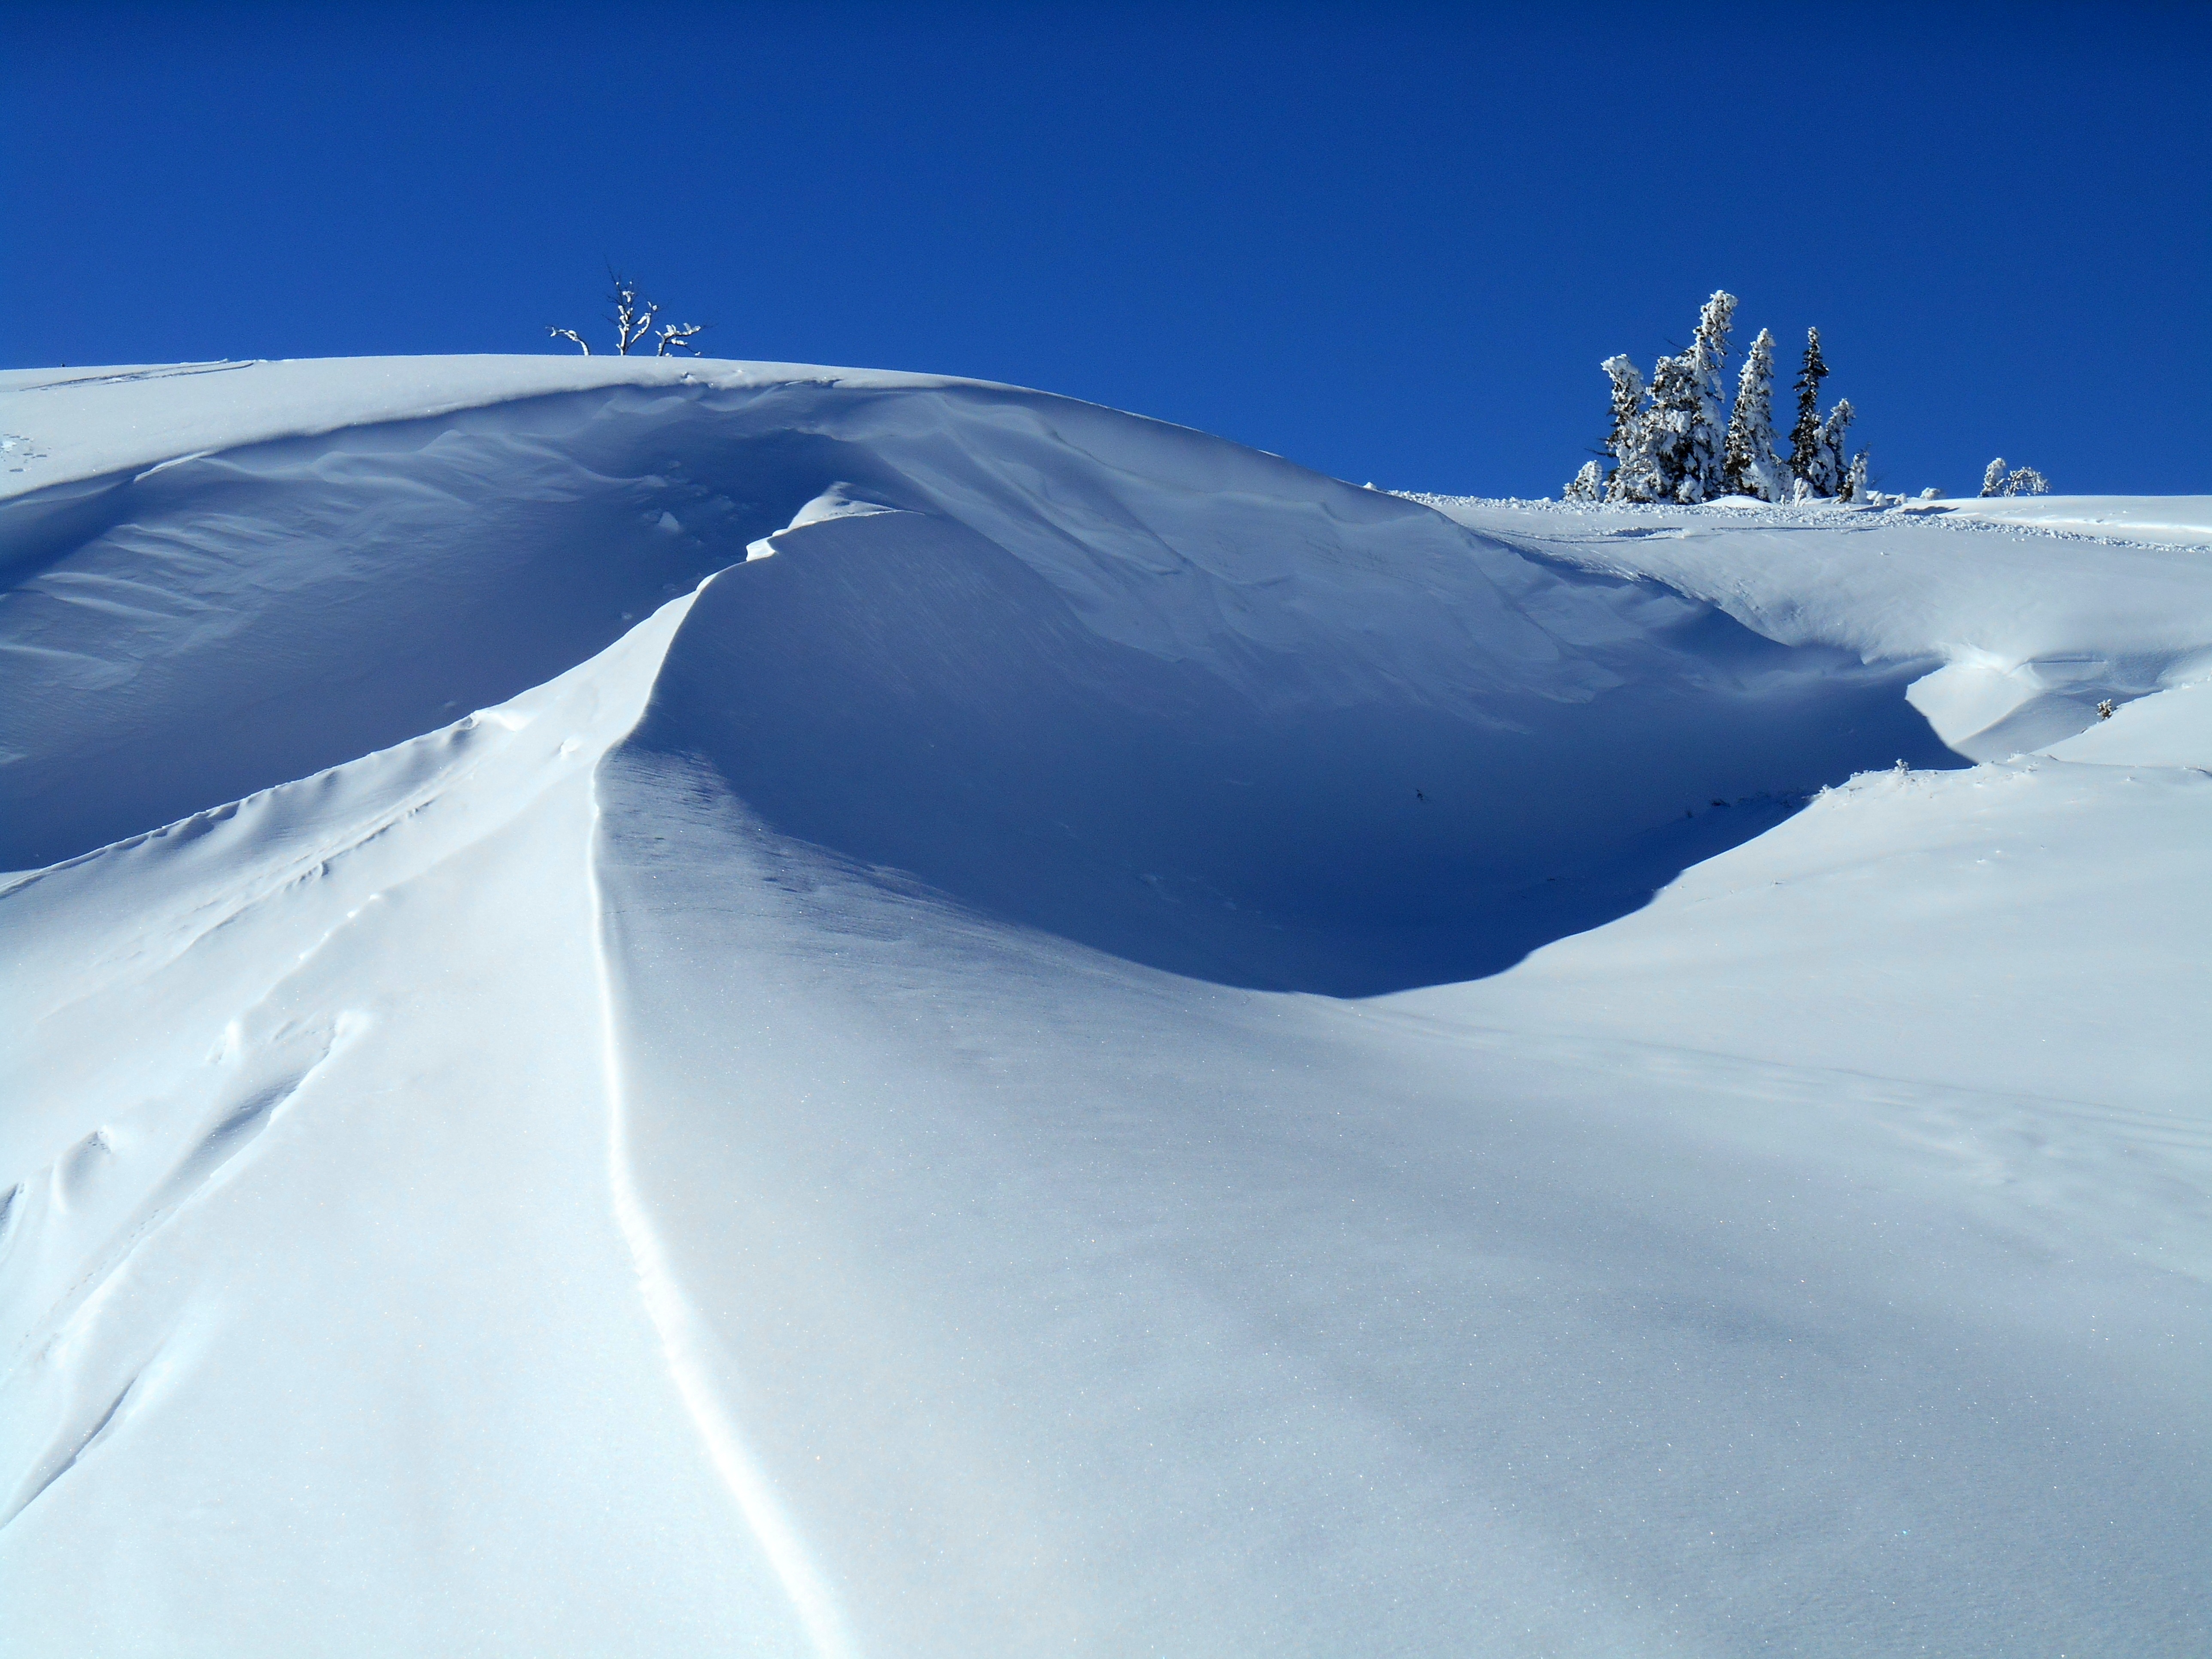
landscape, mountain, snow, winter, mountain range, weather, arctic, season, winter sport, mountains, piste, freezing, ski touring, arctic ocean, ski mountaineering, geological phenomenon, ice cap